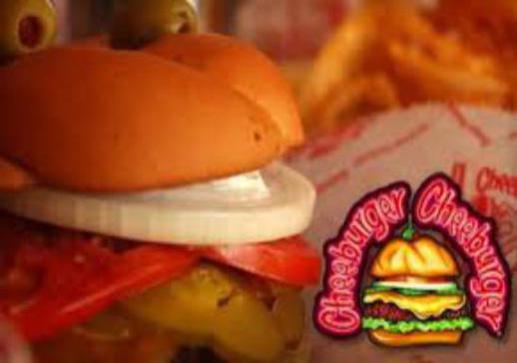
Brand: cheeburger cheeburger
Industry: Food